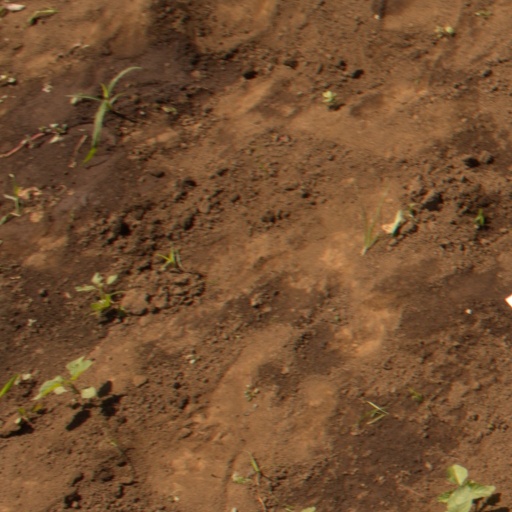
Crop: soybean